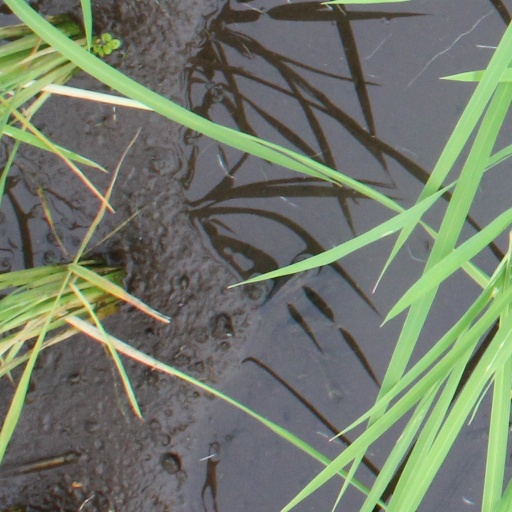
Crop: rice